Mariah Carey

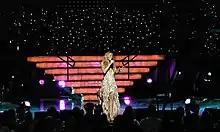
Carey performing "Hero" during her Charmbracelet World Tour in September 2003

With only one album left to fulfill her contract with Sony, and with a desire to separate herself professionally from the record label her ex-husband still headed, Carey completed the album in three months in mid-1999. Titled "Rainbow", the album found Carey exploring with producers whom she had not worked with before. "Rainbow" became Carey's first album to not feature a collaboration with her longtime writing partner, Walter Afanasieff. She instead chose to work with David Foster and Diane Warren. "Heartbreaker" and "Thank God I Found You" both topped the "Billboard" Hot 100, while her rendition of Phil Collins' "Against All Odds (Take a Look at Me Now)" with Irish boy band Westlife became her second number-one song on the UK charts. "Rainbow" was released on November 2, 1999, to the highest first-week sales of her career at the time, and debuted at number two on the "Billboard" 200.